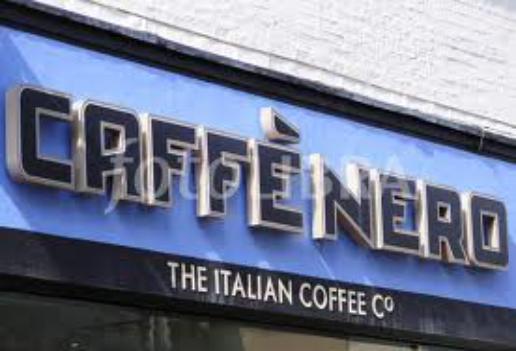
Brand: Caffe Nero
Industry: Food